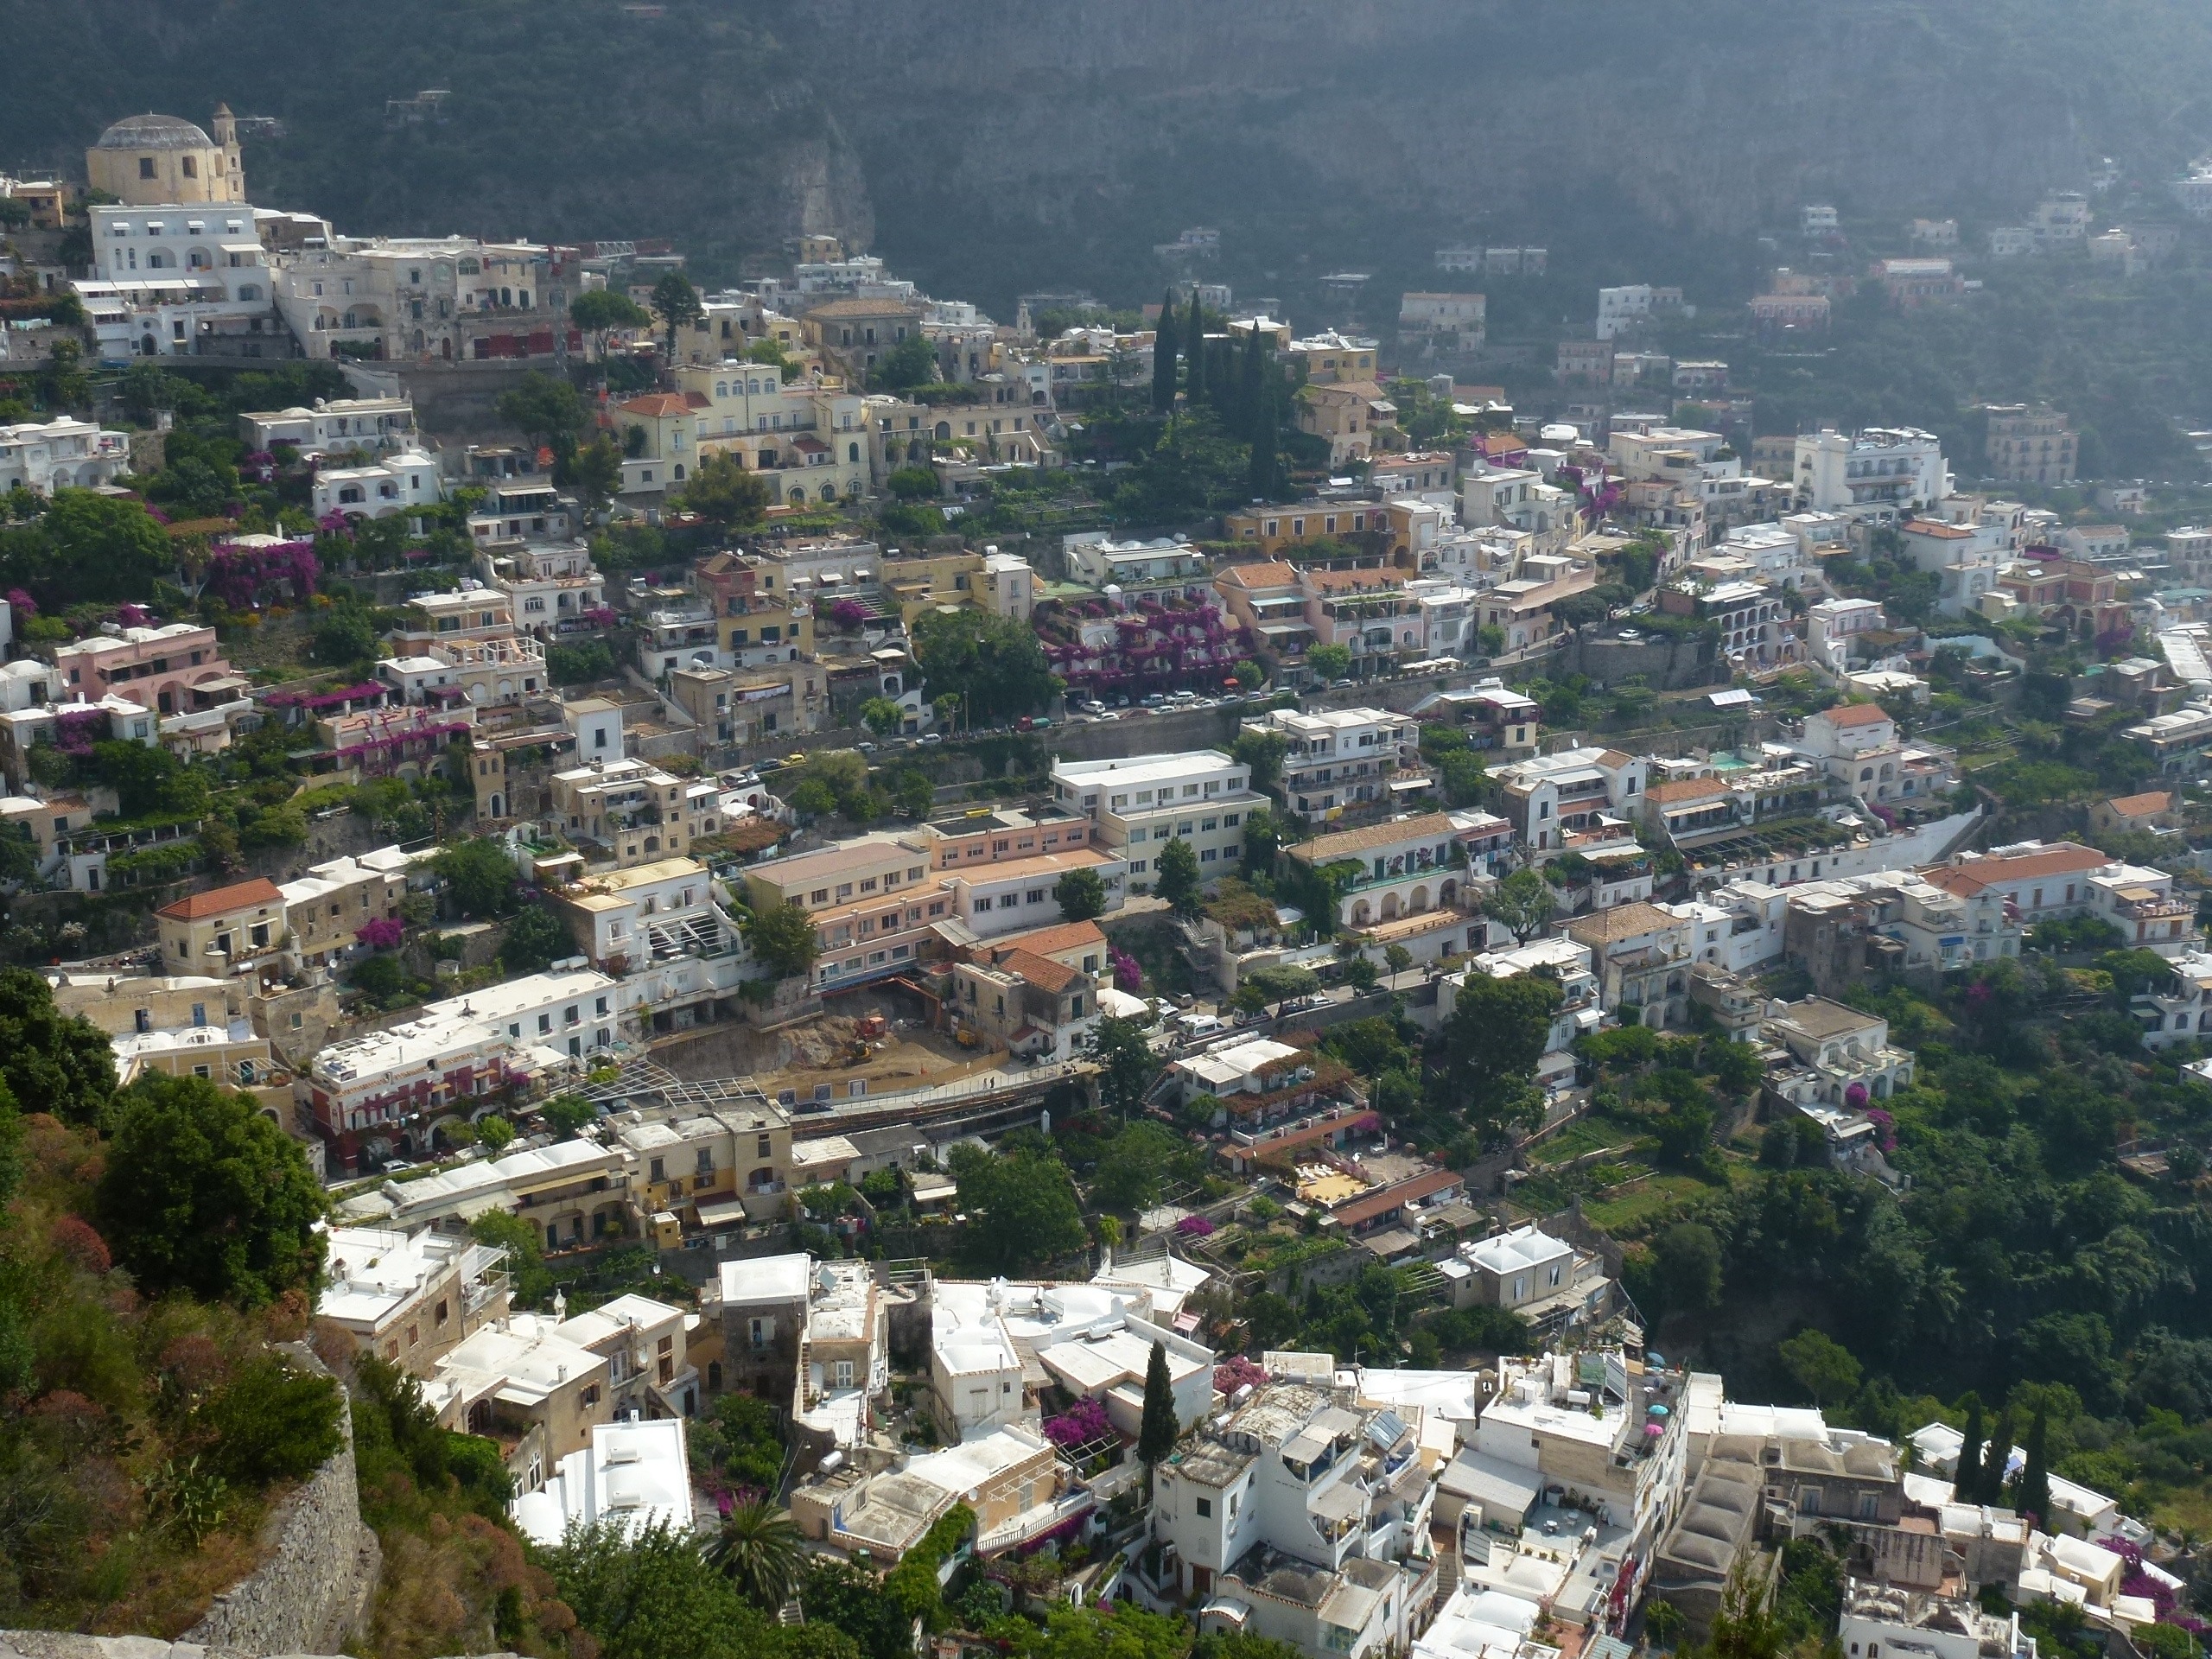
photography, town, city, mountain range, cityscape, panorama, village, suburb, distance, beaches, neighbourhood, bird's eye view, aerial photography, amalfi, residential area, geographical feature, human settlement